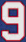
Number: 9